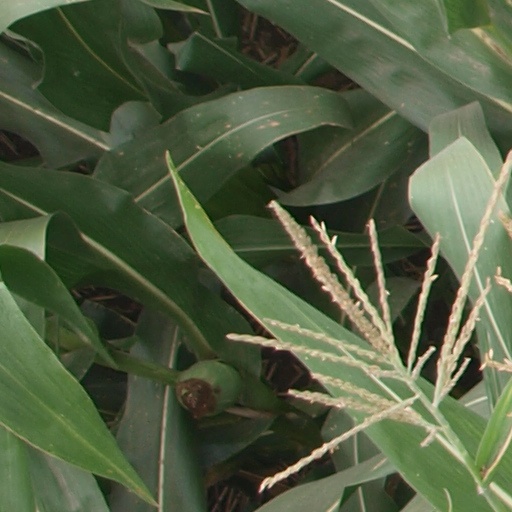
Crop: maize; corn